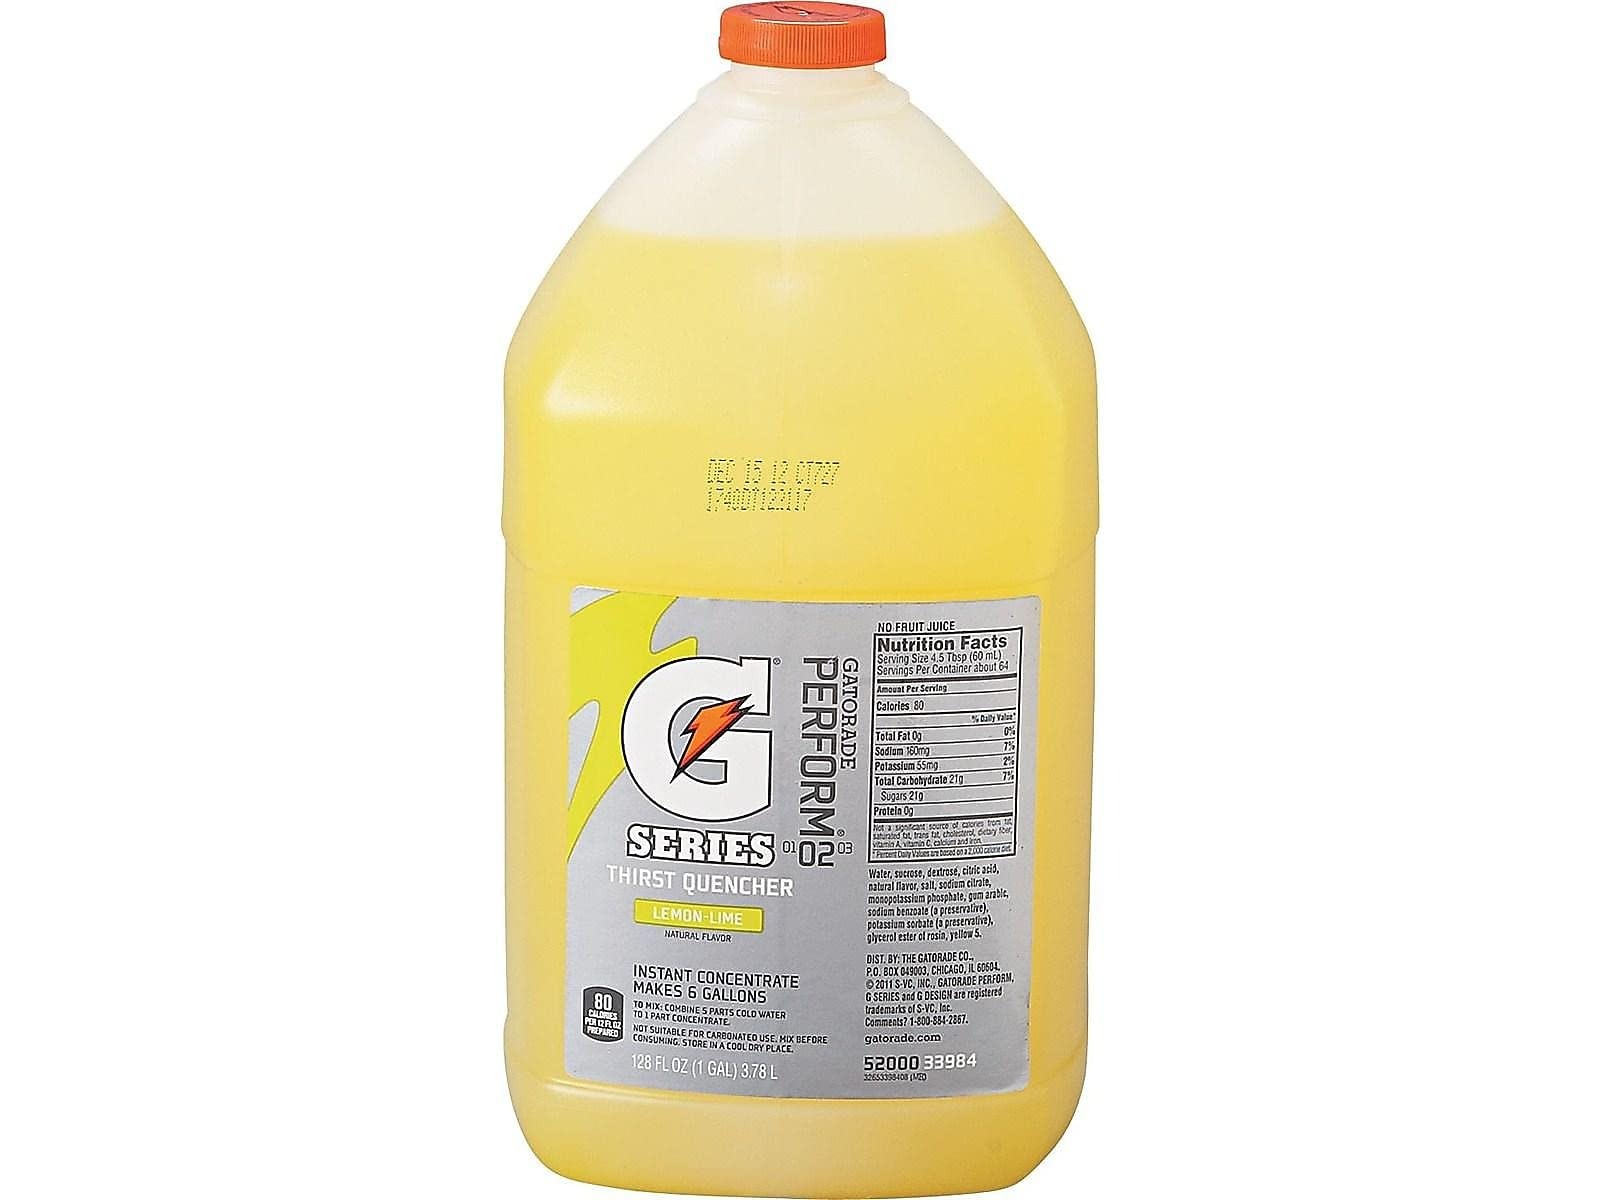
Item Name: Gatorade 03984 Thirst Quencher Liquid Concentrate, Yellow, Lemon-Lime, 128 Fl Oz (Pack of 4)
Bullet Point 1: When you sweat, you lose more than water. Replace what has been lost with Gatorade
Bullet Point 2: There's more to sweat than water. To properly rehydrate and refuel, you need to replace lost fluids, electrolytes and carbohydrates.
Bullet Point 3: Trusted by some of the world's best athletes
Bullet Point 4: Lemon Lime flavor
Value: 512.0
Unit: Fl Oz

Price: 35.32